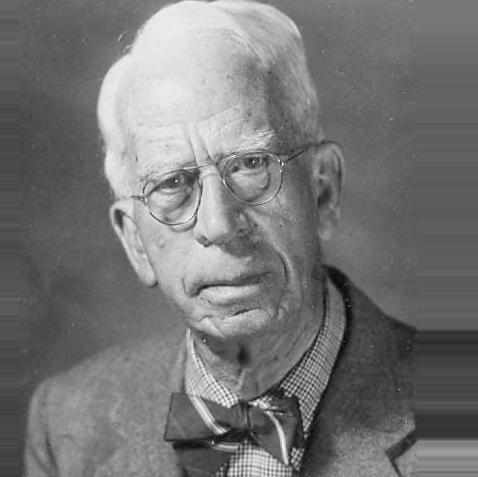
Age: 72